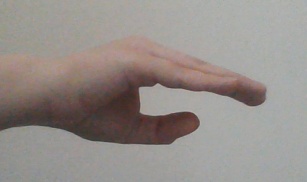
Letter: jeem